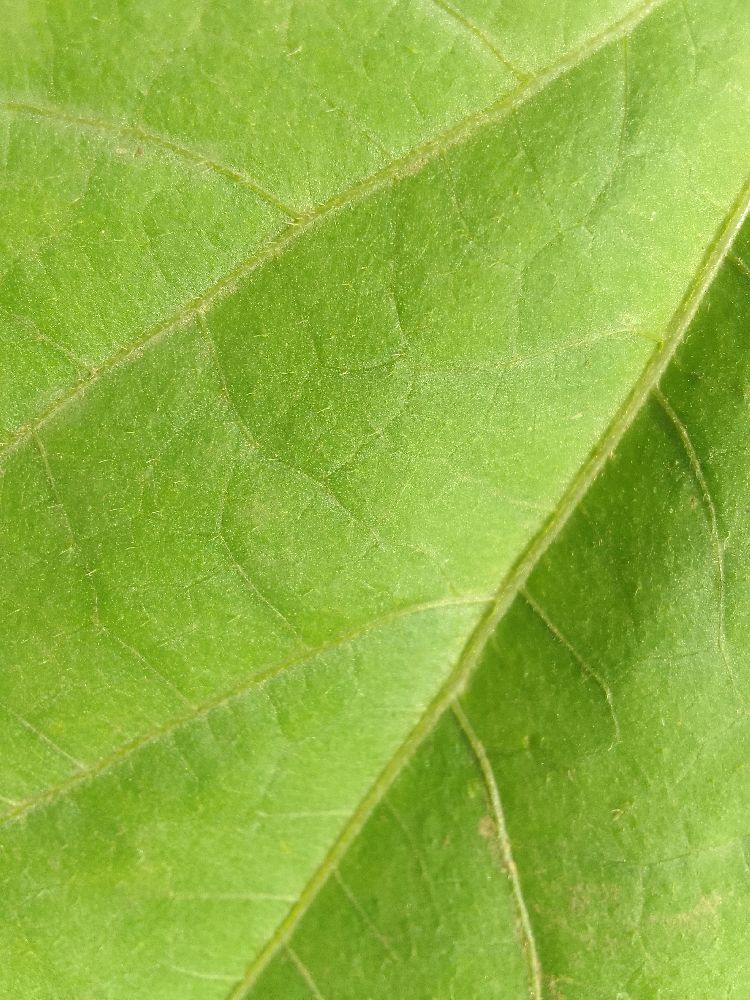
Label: healthy